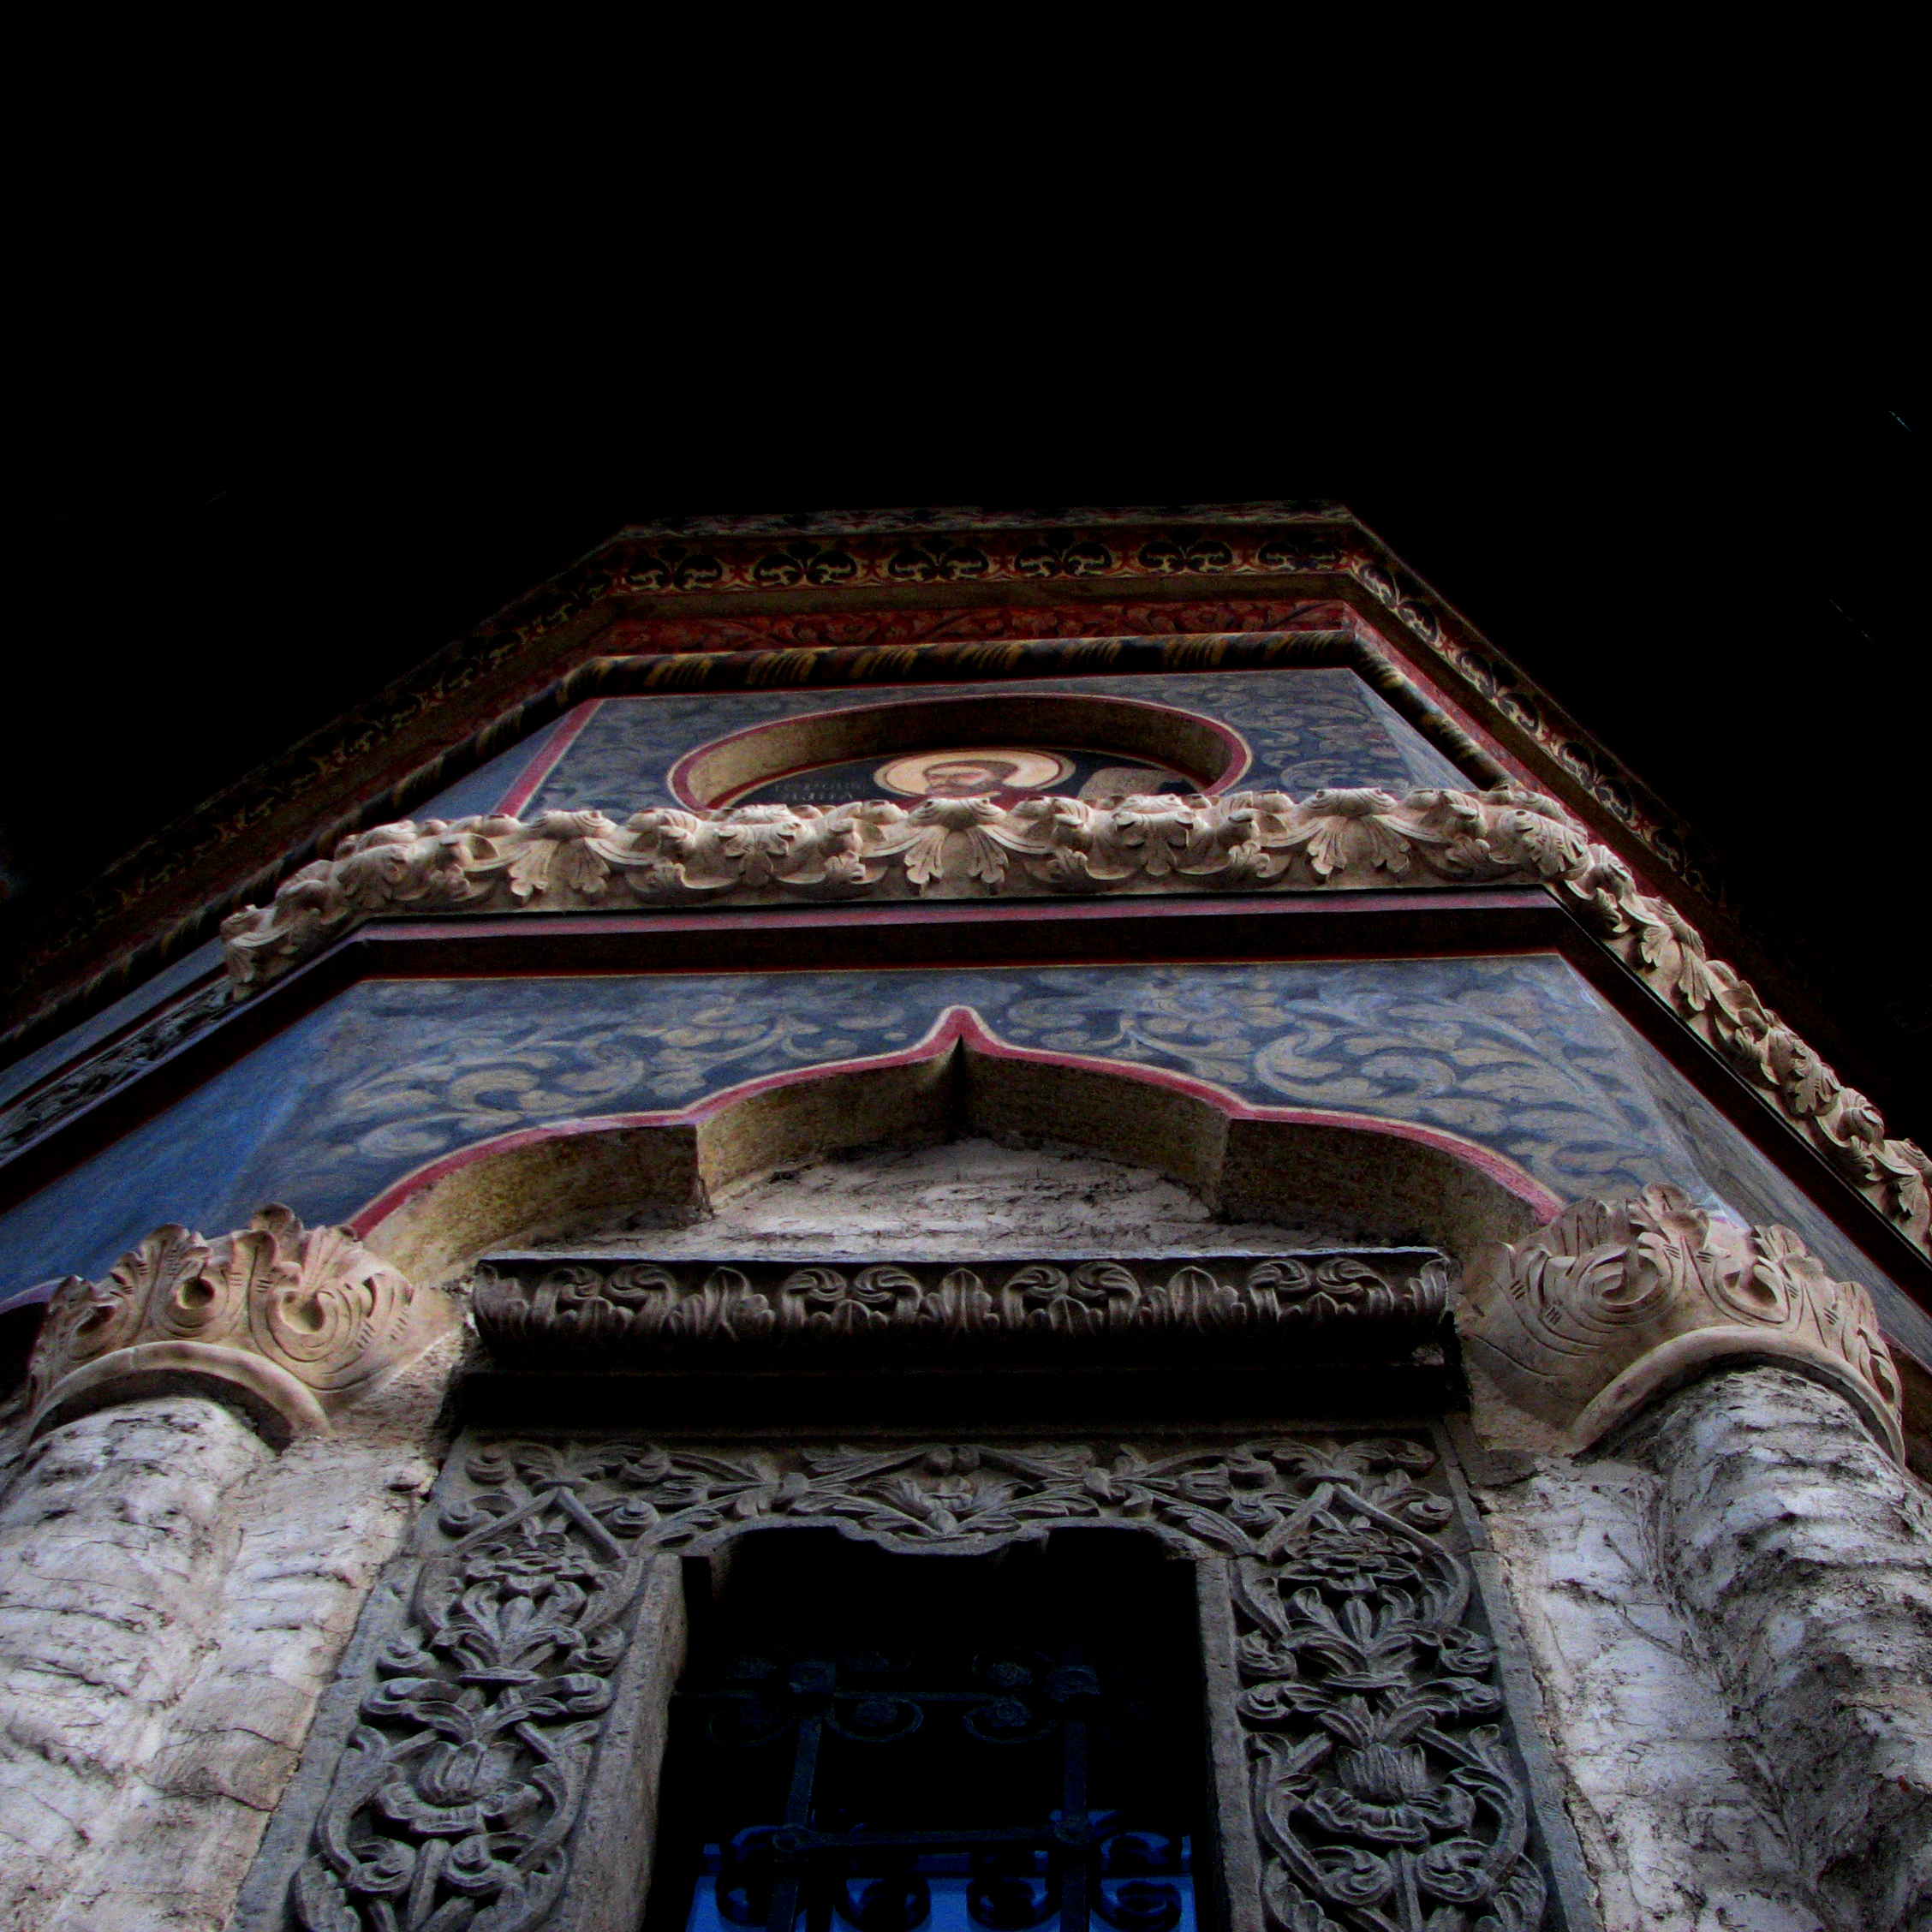
architecture, photography, building, monument, photo, europe, arch, religion, facade, church, christian, place of worship, photos, capital, religious, free, de, temple, monastery, symmetry, churches, fotografie, christianity, romana, arc, orthodox, eastern, dome, romania, bucharest, convent, bor, biserica, arhitectura, orthodoxy, romanian, ortodoxa, patrimoniu, ortodox, manastirea, manastire, ortodoxia, ortodoxie, ecclesiastical, bisericeasc, cladire, edificiu, capitel, bucuresti, centrulvechi, lipscani, stavro, stavropoleos, brancovenesc, 1724, lmibiima1946401, cre tinism, cre tin, ancient history